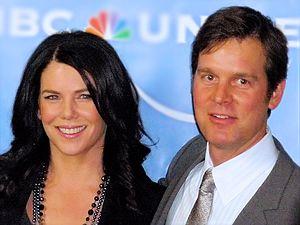
Peter William Krause, né le 12 août 1965 à Alexandria dans le Minnesota, est un acteur américain.